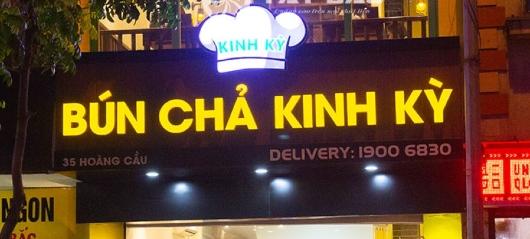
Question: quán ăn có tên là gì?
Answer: quán ăn có tên là bún chả kinh kỳ